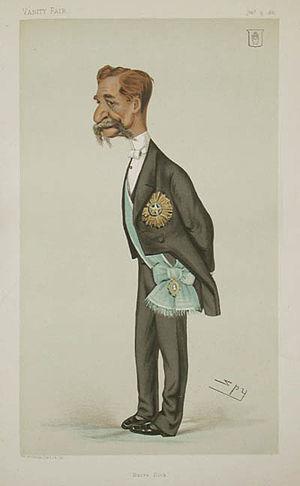
Richard Temple, 1ᵉʳ baronnet, est un haut fonctionnaire et diplomate britannique.